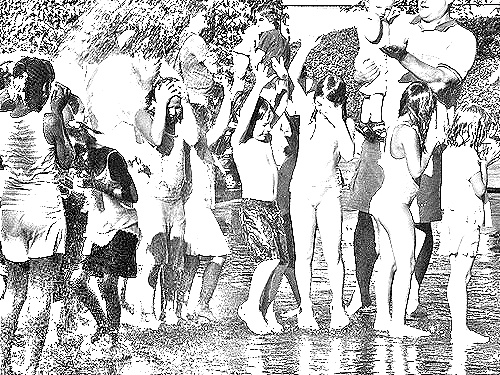
Portrait style: Sketch Portrait